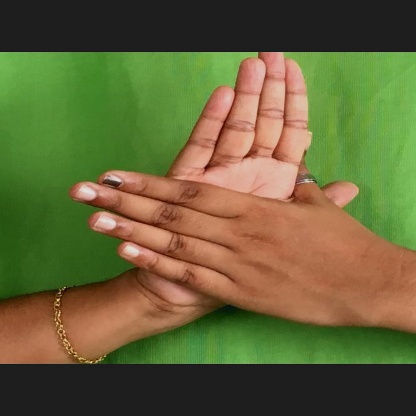
Mudra: Chakra